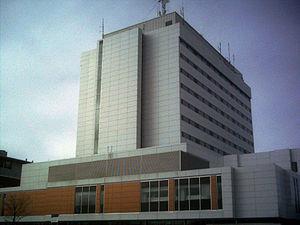
Hôpital Honoré-Mercier, Saint-Hyacinthe, Québec
Saint-Hyacinthe est une ville du Québec, au Canada, la ville-centre de la MRC des Maskoutains en Montérégie. La ville est traversée par la rivière Yamaska, perpendiculairement à l'autoroute 20. Elle tient son nom du fondateur de la ville, le seigneur Jacques-Hyacinthe Simon dit Delorme.